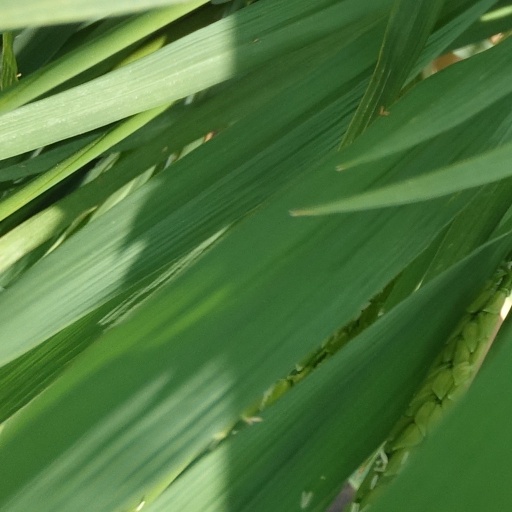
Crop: rice